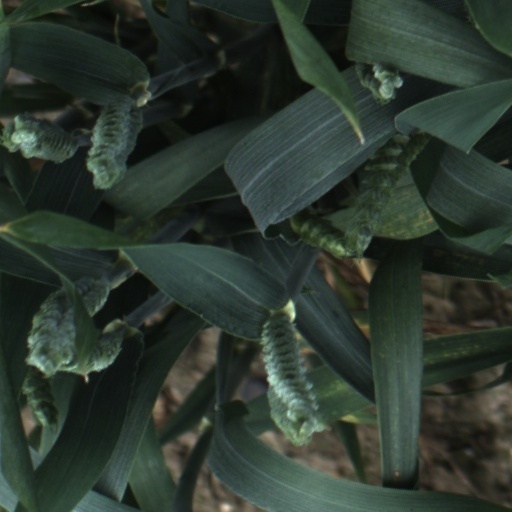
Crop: wheat